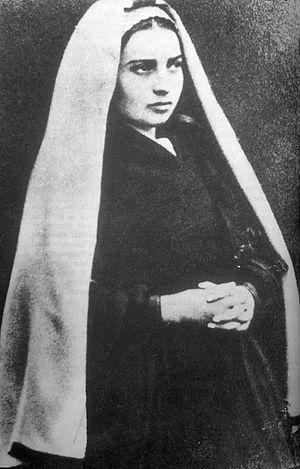
Bernadette Soubirous en 1863, photo de Billard-Perrin
Marie-Bernarde Soubirous, plus connue sous le diminutif Bernadette, née le 7 janvier 1844 dans le département des Hautes Pyrénées à Lourdes et morte le 16 avril 1879 dans le département de la Nièvre à Nevers, est une jeune fille française qui a affirmé être témoin de dix-huit apparitions mariales à la grotte de Massabielle entre le 11 février et le 16 juillet 1858. Devenue religieuse, elle est canonisée en 1933.